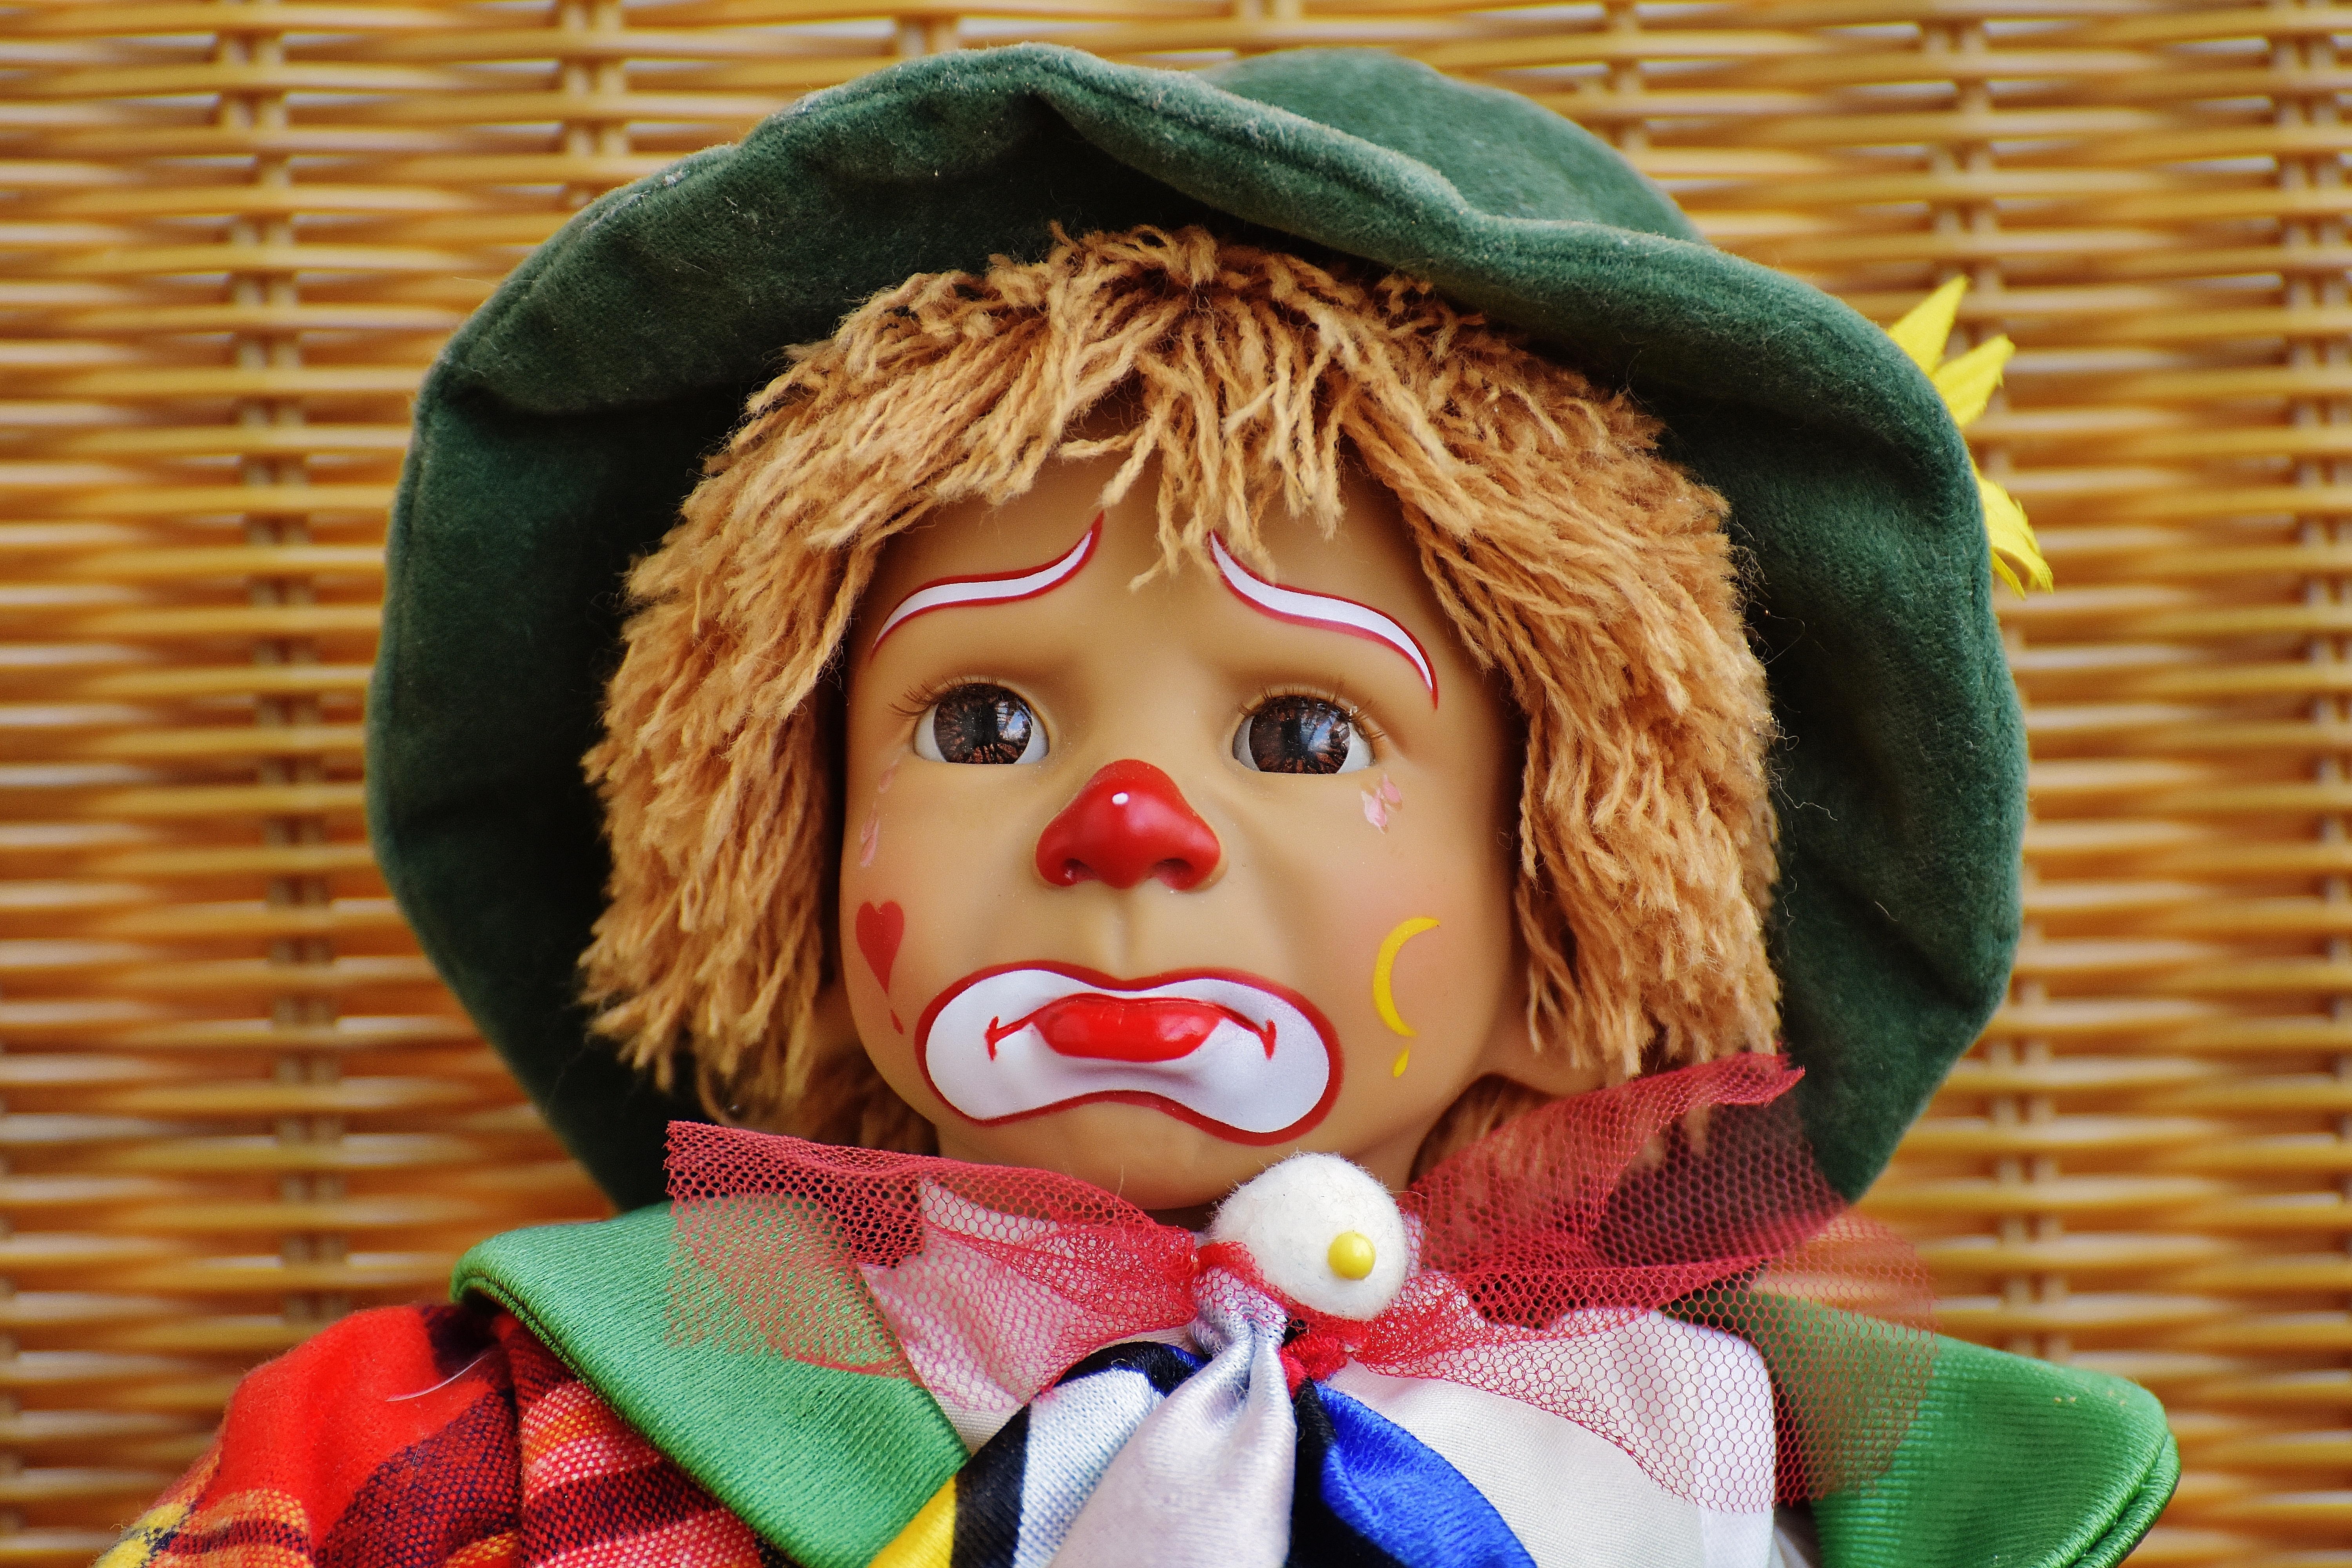
person, sweet, cute, color, child, clothing, colorful, toy, clown, sad, doll, nose, children, head, toys, funny, entertainment, performing arts